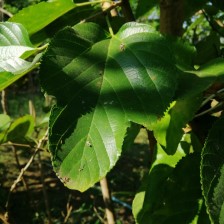
Variety: WhiteKing